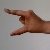
The image shows a hand gesture representing the letter 'Z' in Indian Sign Language.